Perth Water

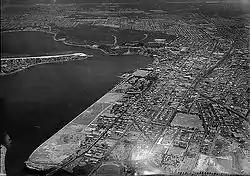
Aerial view looking west across Perth

Considerable reclamation has taken place on both sides of the river. For example, in 1879, landfill of Perth Water was used to create The Esplanade.